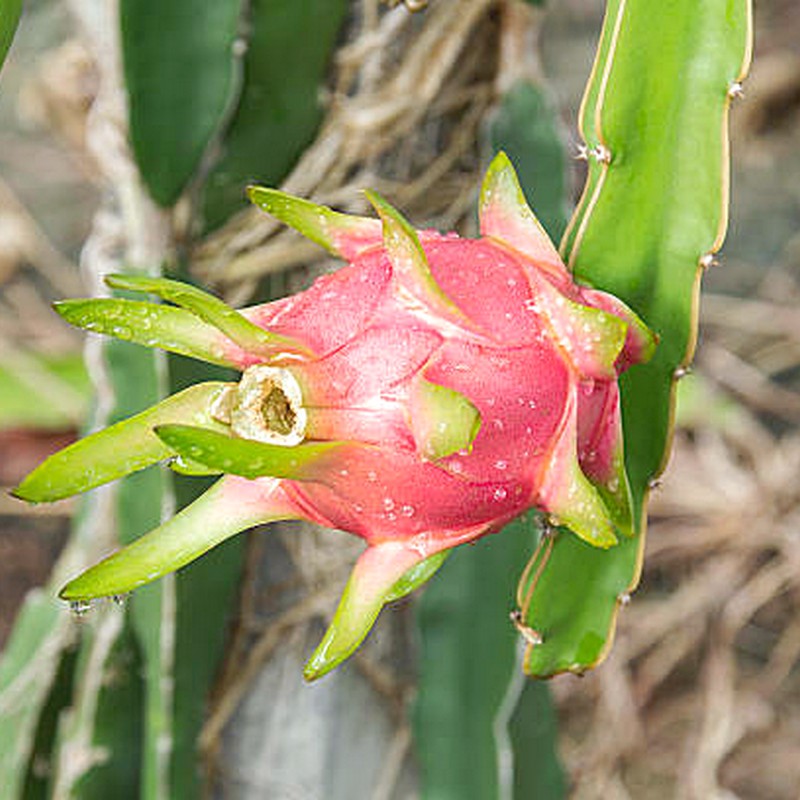
Label: Fresh Dragon Fruit